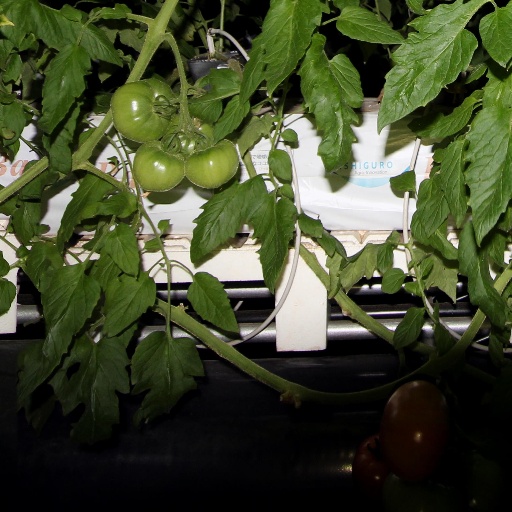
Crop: tomato